Adrian Năstase

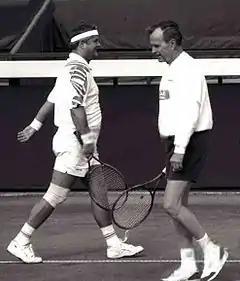
Năstase playing tennis with the former U.S. President George H. W. Bush in Bucharest in 1995

Năstase was first elected to the Chamber of Deputies of Romania as member of the National Salvation Front party on 9 June 1990 and served as the Minister of Foreign Affairs in the governments of Petre Roman and Theodor Stolojan (28 June 1990 – 16 October 1992).